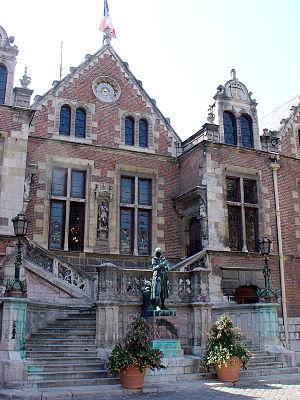
Hôtel Groslot, siège de l'Hôtel de ville d'Orléans, et statue de Jeanne d'Arc, Loiret, Centre, France.